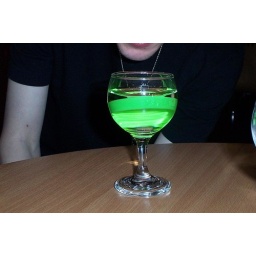
I decided to put a band in a glass of white wine and take a picture. Pretty simple really.